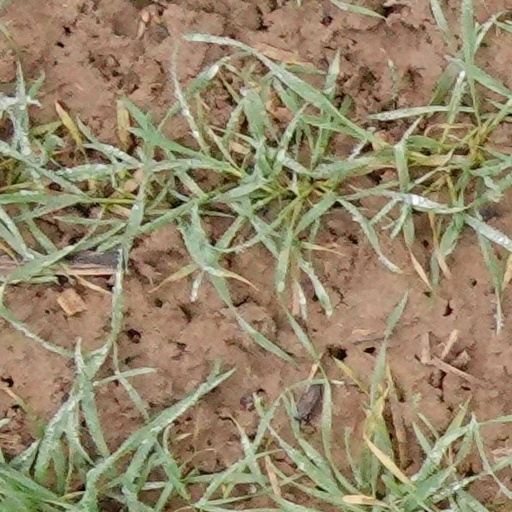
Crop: wheat